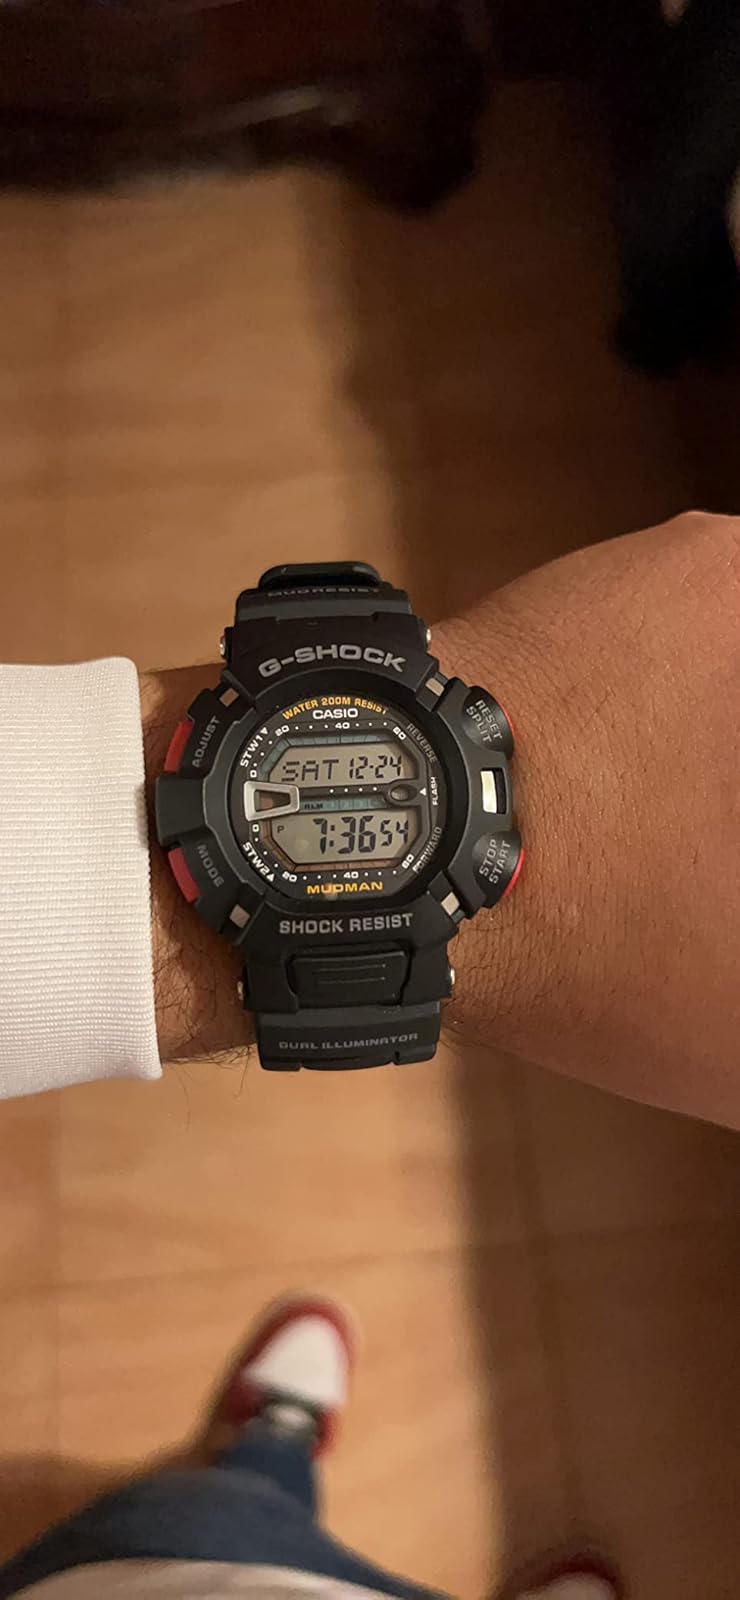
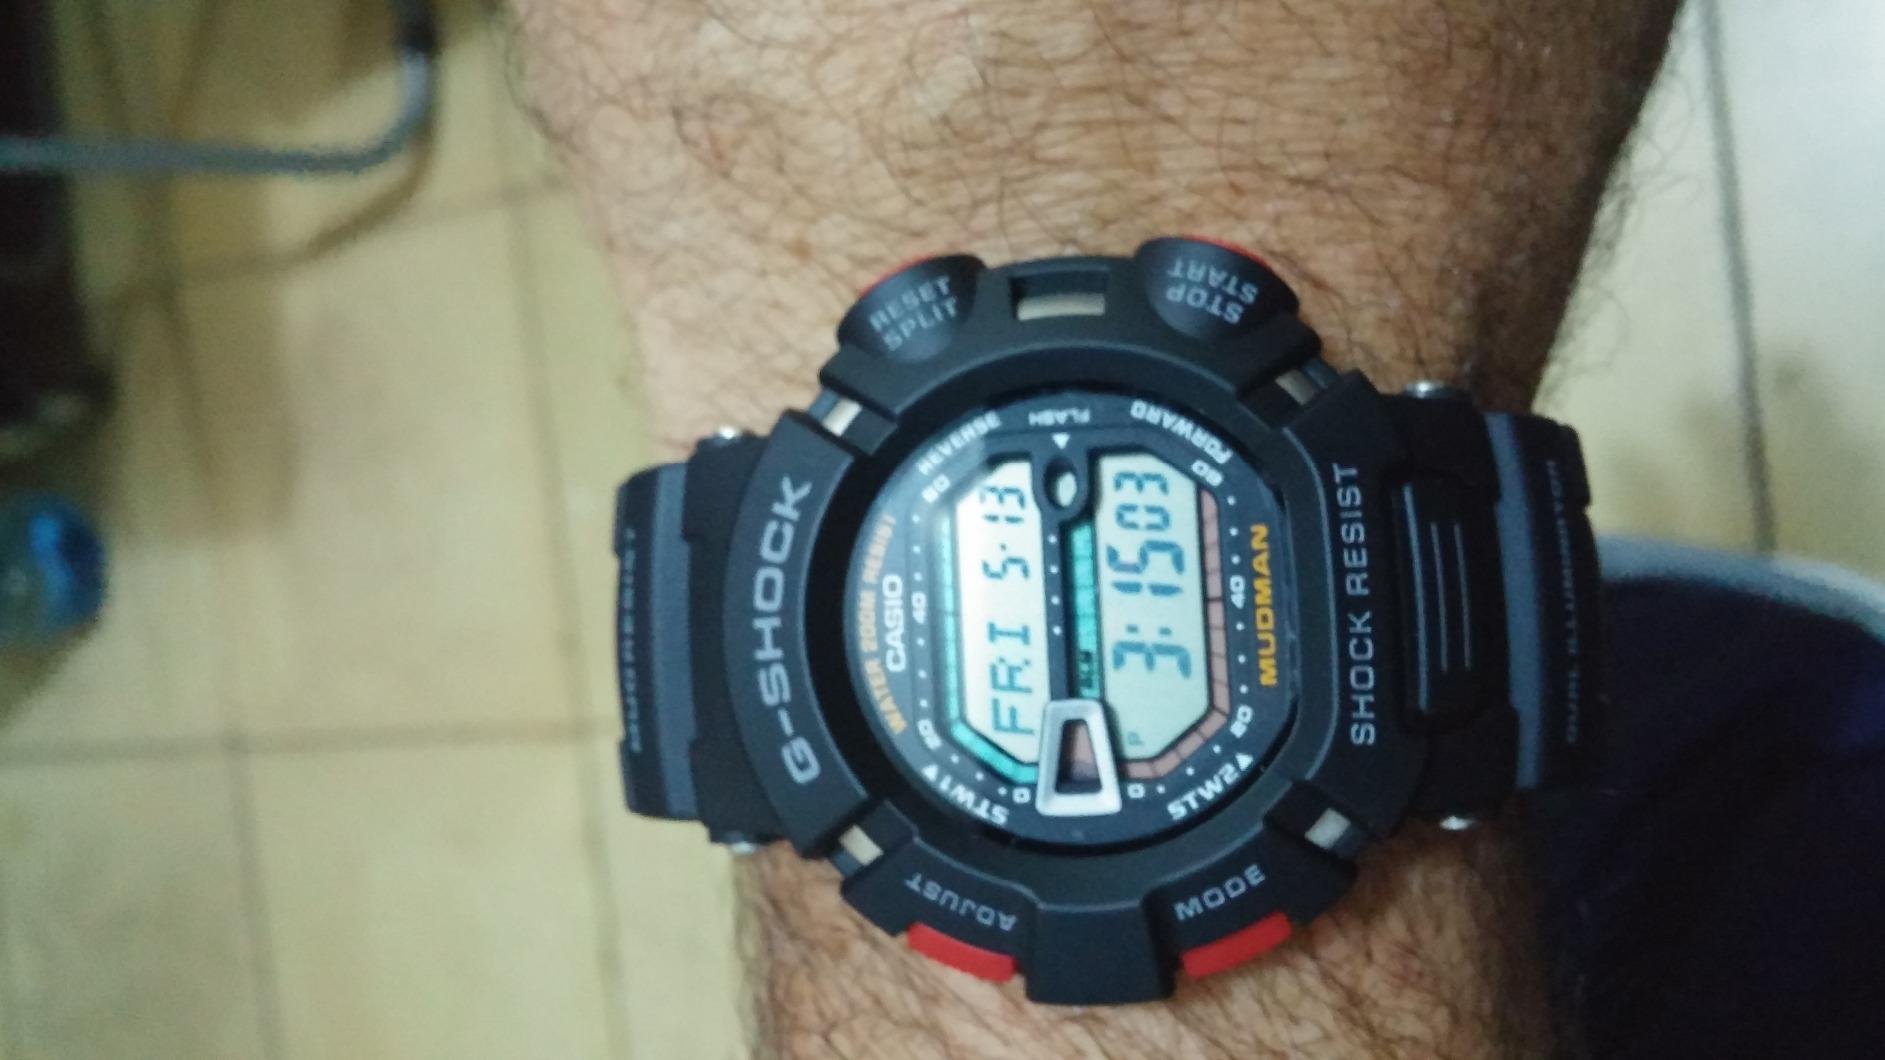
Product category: accessories_watch
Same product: yes